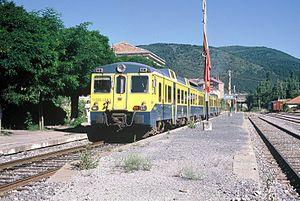
Renfe 592-134 en gare de Jaca (Aragon, Espagne).
La série 592 est une série d'automoteurs de la Renfe, les chemins de fer espagnols.